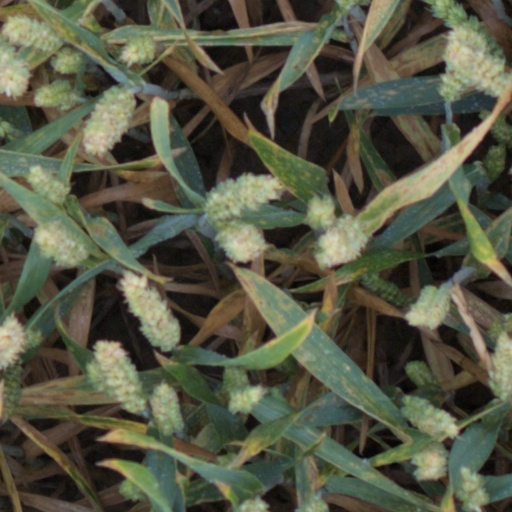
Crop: wheat